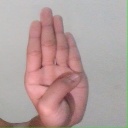
अक्षर: ब